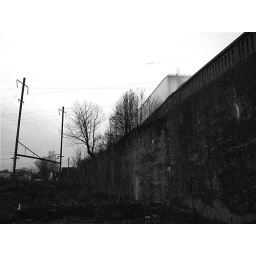
truck on bridge early in the morning